Brokkr

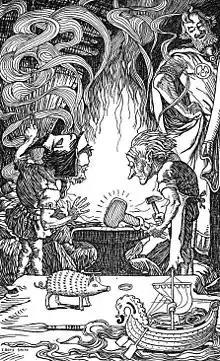
Brokkr and Eitri forging Mjöllnir, with their other creations on the table in the foreground

In Norse mythology, Brokkr (Old Norse: , "the one who works with metal fragments; blacksmith", anglicized Brokk) is a dwarf, and the brother of Eitri or Sindri.